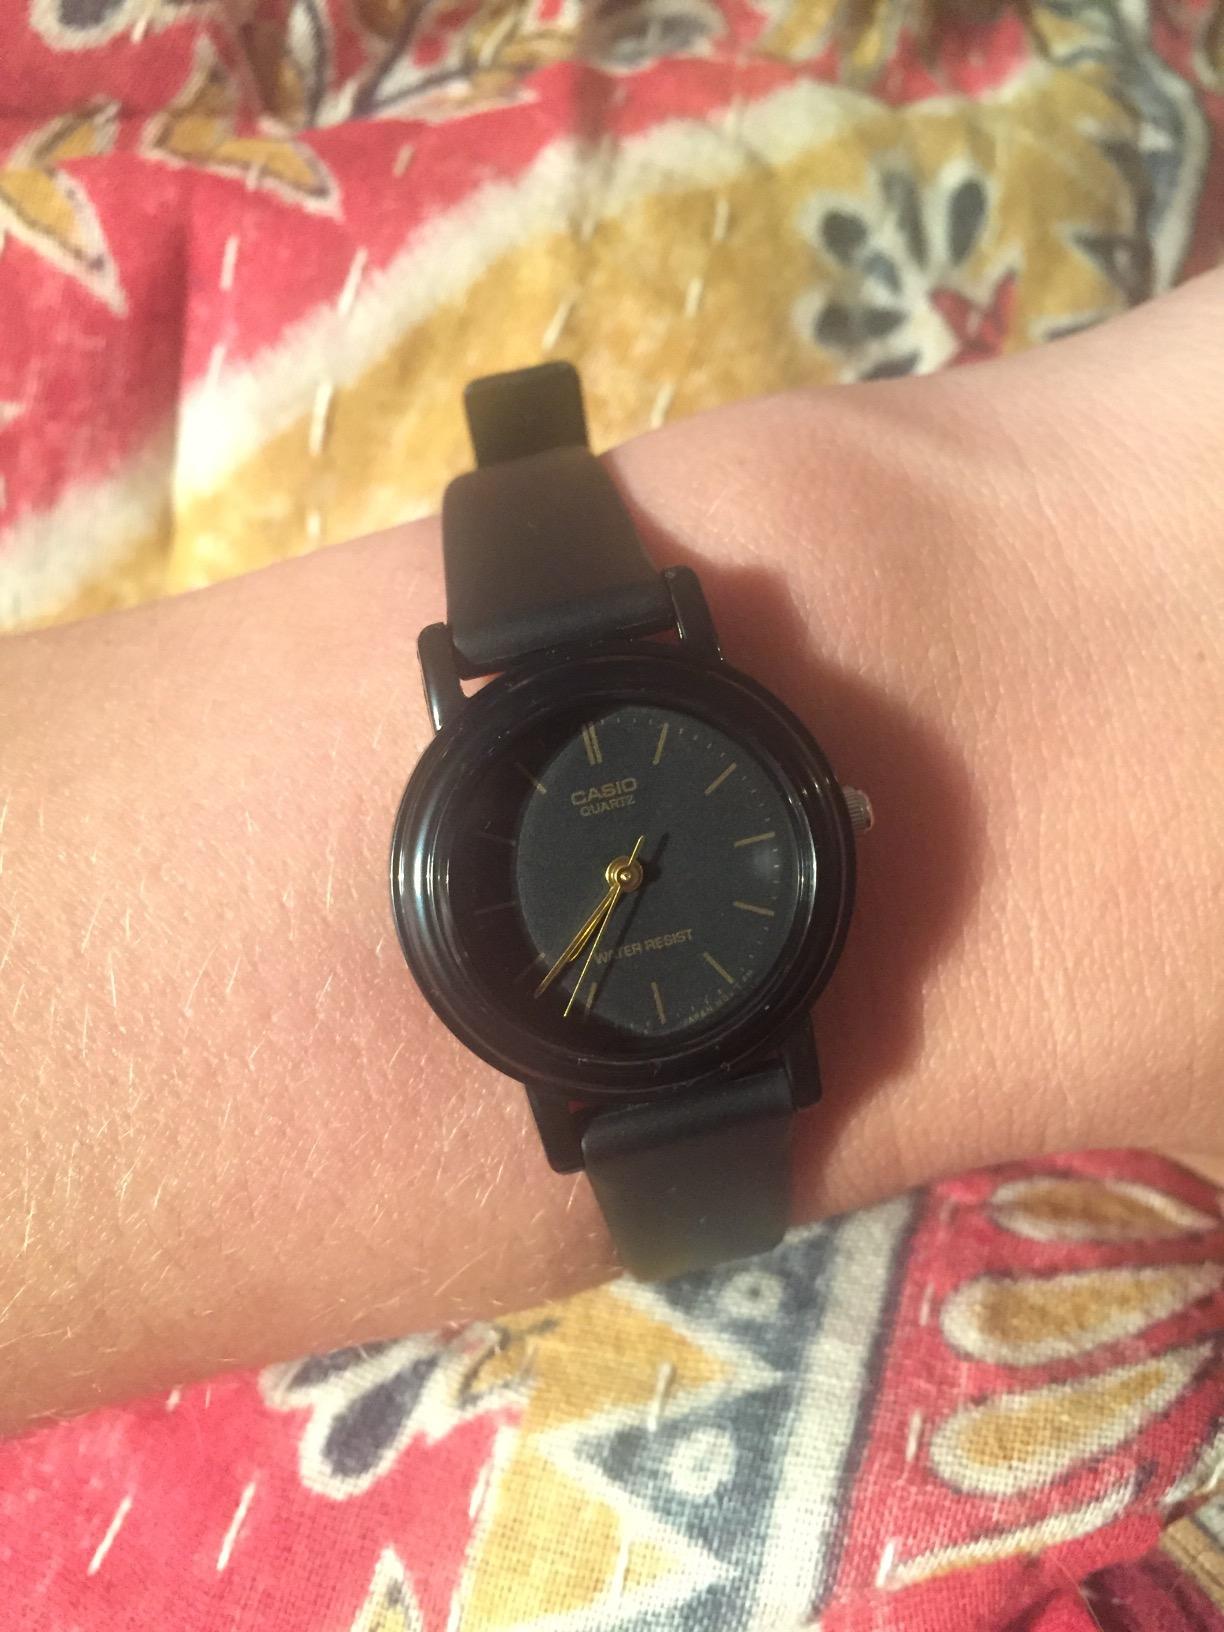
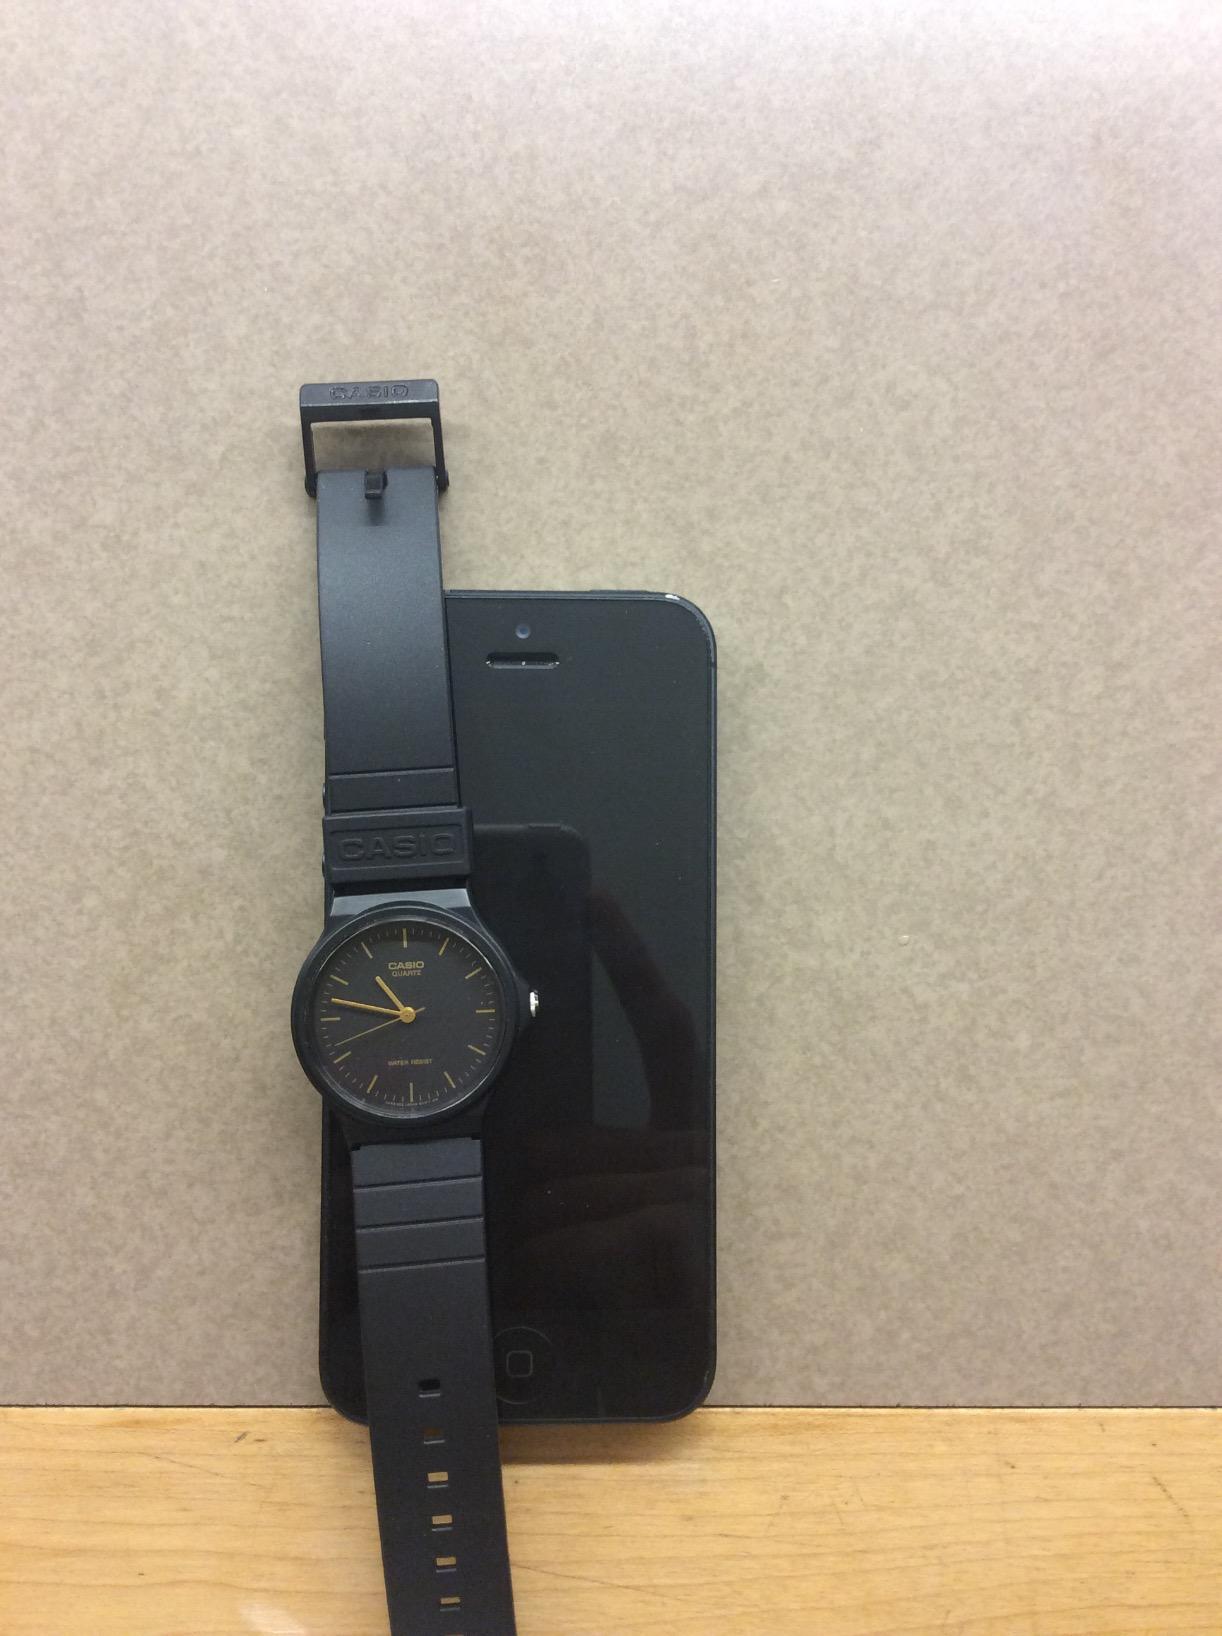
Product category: accessories_watch
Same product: no